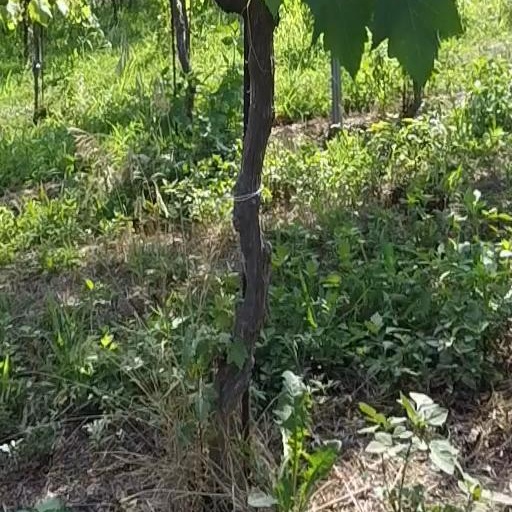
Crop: grape